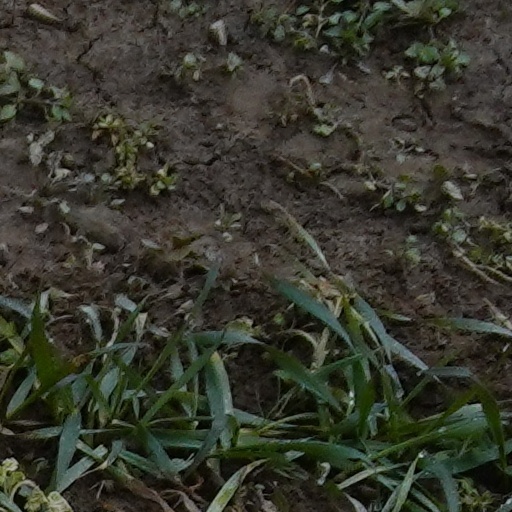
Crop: wheat